Soorat Aur Seerat

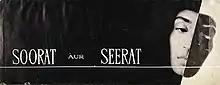
Poster

Soorat Aur Seerat (Lit. Character and appearance) is a 1962 Hindi film directed by Rajnish Behl. The film stars Dharmendra, Nutan, K. N. Singh, Iftekar and Asit Sen.